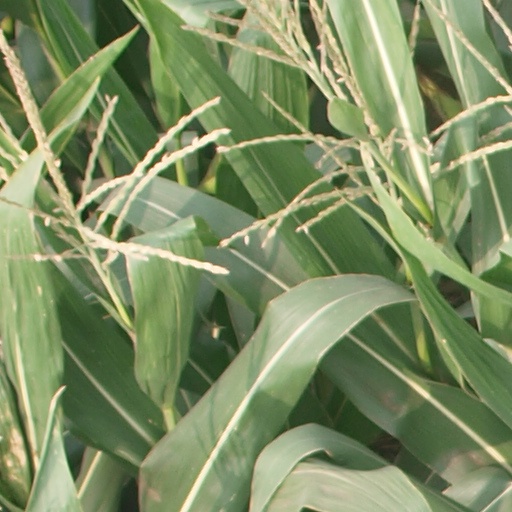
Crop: maize; corn